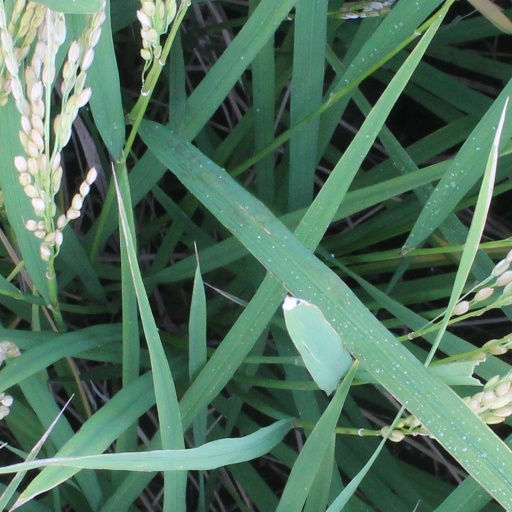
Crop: rice